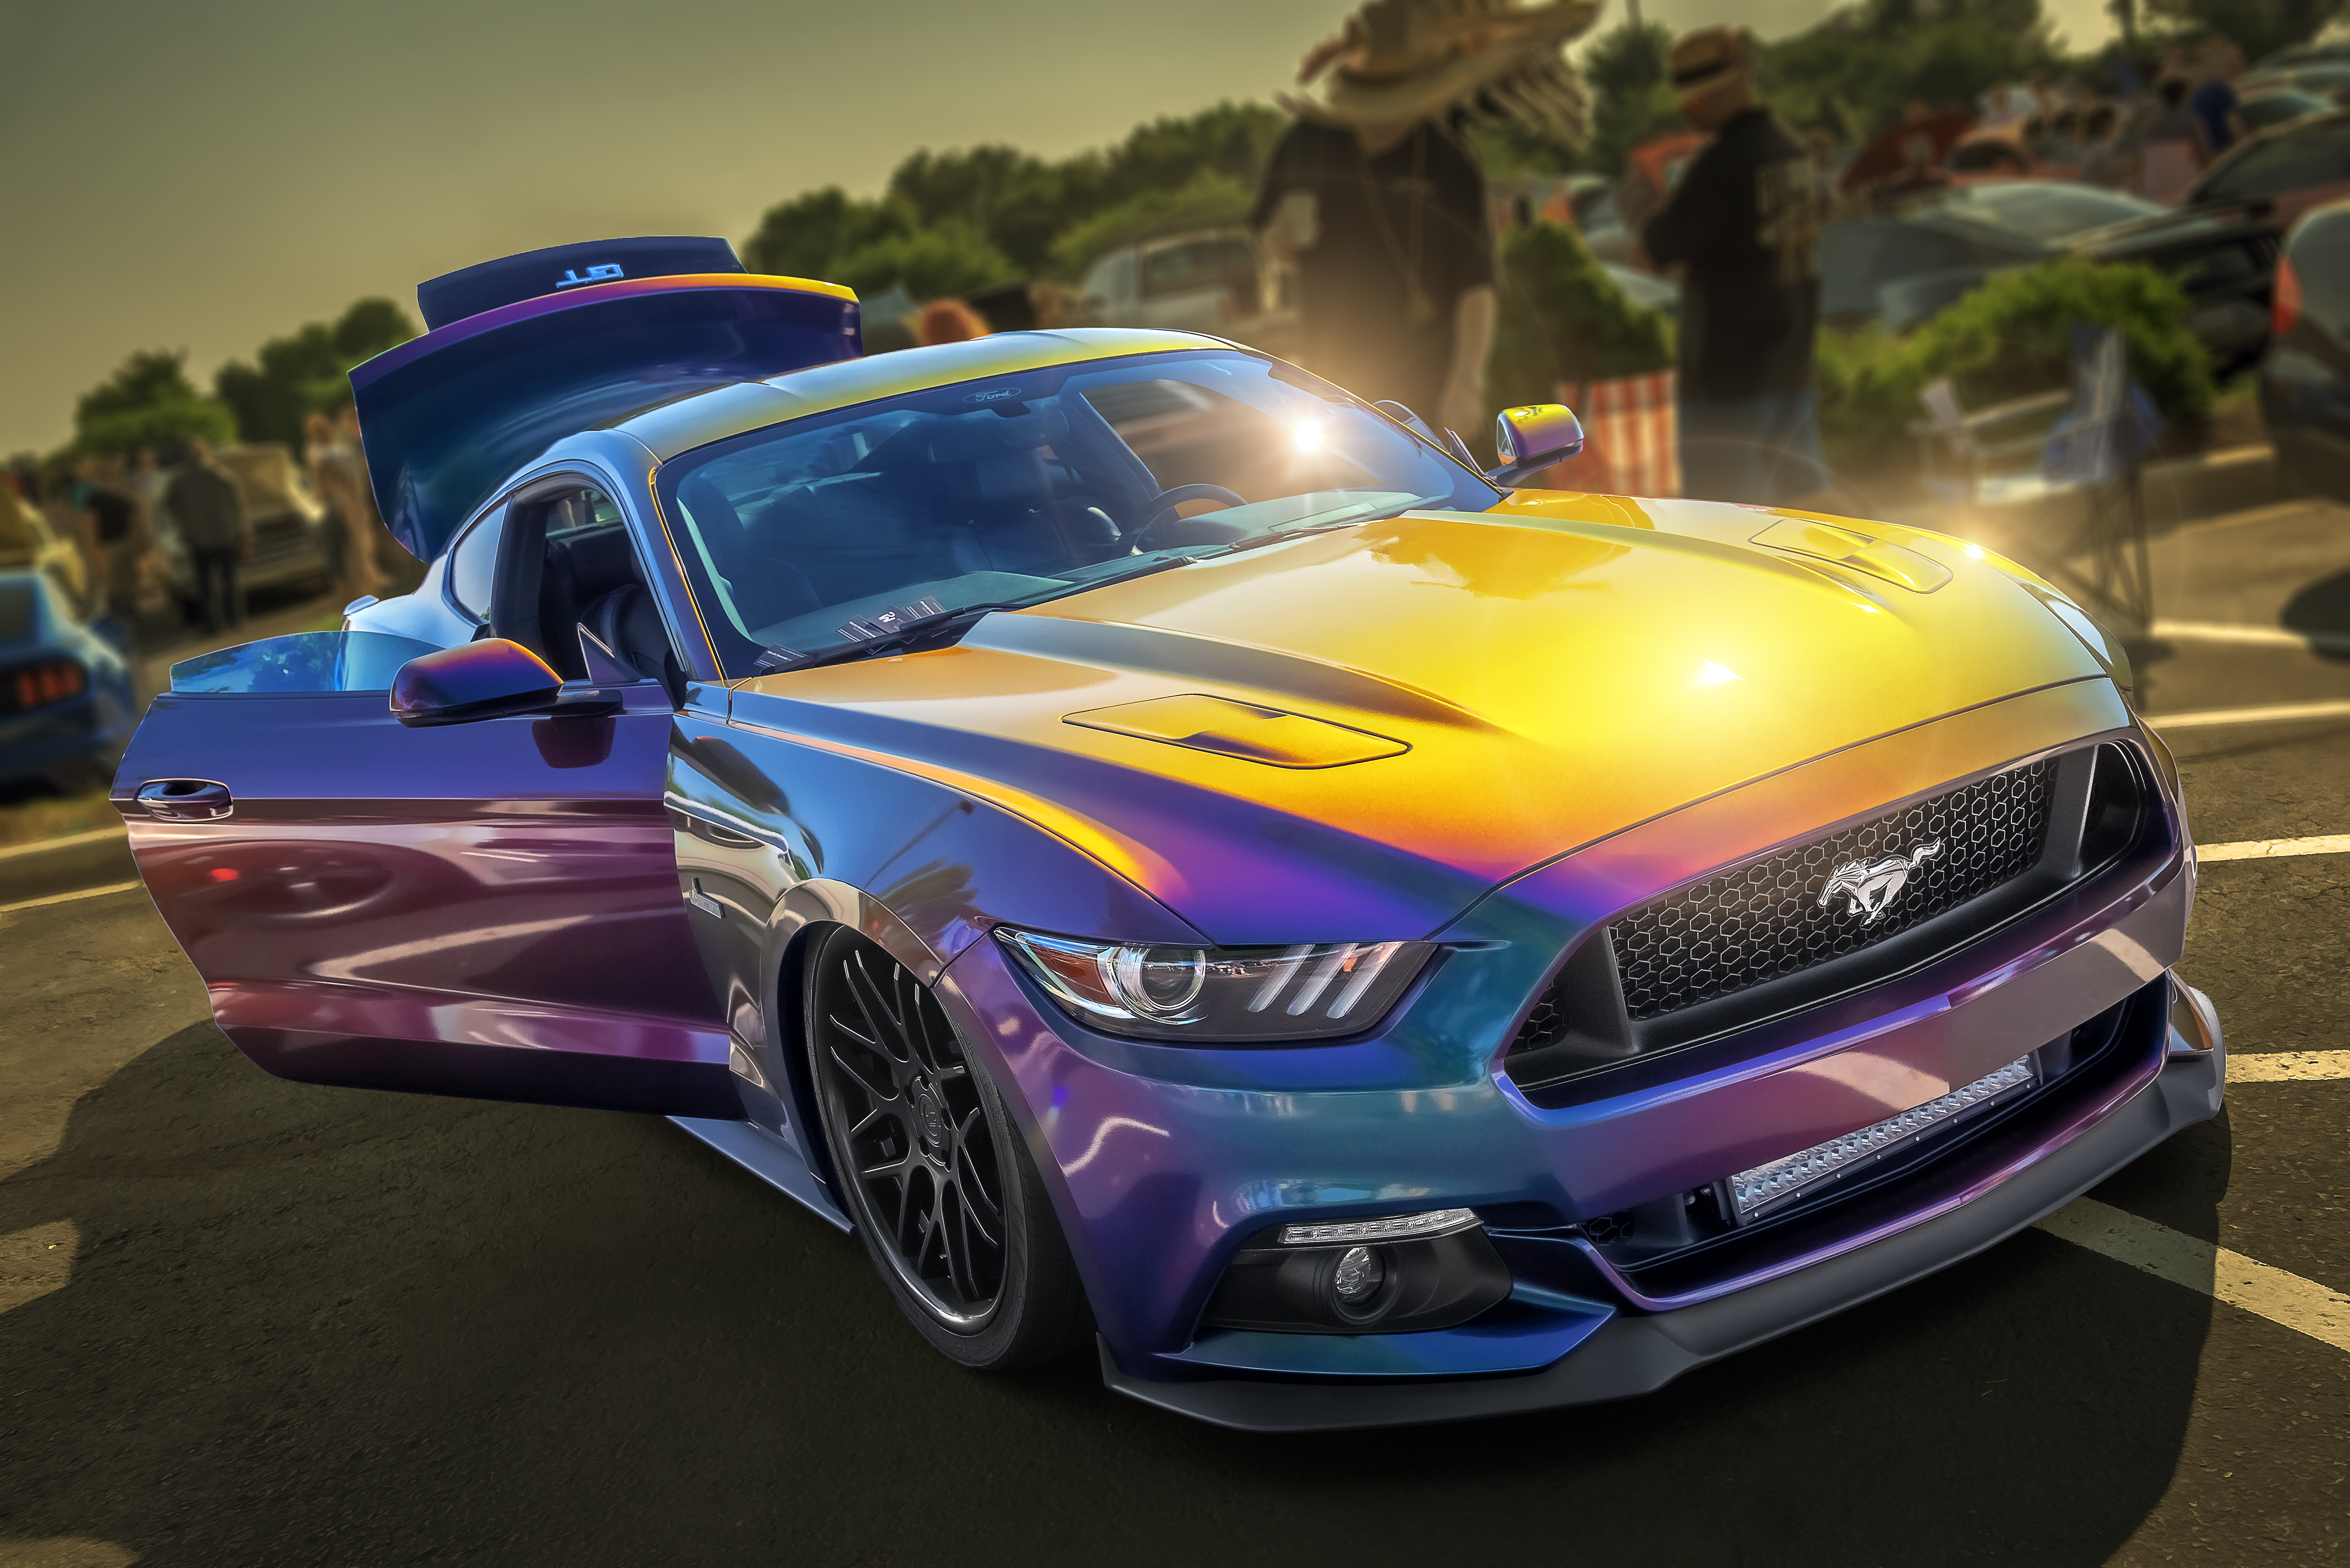
beacon hill, geotagged, Greer, south carolina, united states, usa, 8 Cylinder, American Muscle Car, auto, automobile, automotive photography, Automotive Portrait, car, Car Meet, car photo, car photography, car show, Cars and Coffee, Cars And Coffee Of The Upstate, coche, Custom Vehicle, ford, ford motor company, Ford Muscle Car, ford mustang, Ford Mustang GT, FORD Vehicle, greenville, Greenville County, Greenville County SC, Greenville County South Carolina, Greenville SC, Greenville South Carolina, GSP, Kustom Kulture, Kustom Vehicle, Michelin North America Headquarters, muscle car, mustang gt, Nikon D800, Pelham Road, performance car, Photoshop Car, Photoshop Lens Blur, sc, SC Car Show, South Carolina Car Show, sports car, upstate, Upstate South Carolina, v8, vehicle, voiture, World Cars, motor vehicle, automotive design, classic car, full size car, auto show, automotive exterior, automotive wheel system, wheel, personal luxury car, custom car, supercar, luxury vehicle, city car, mid size car, hood